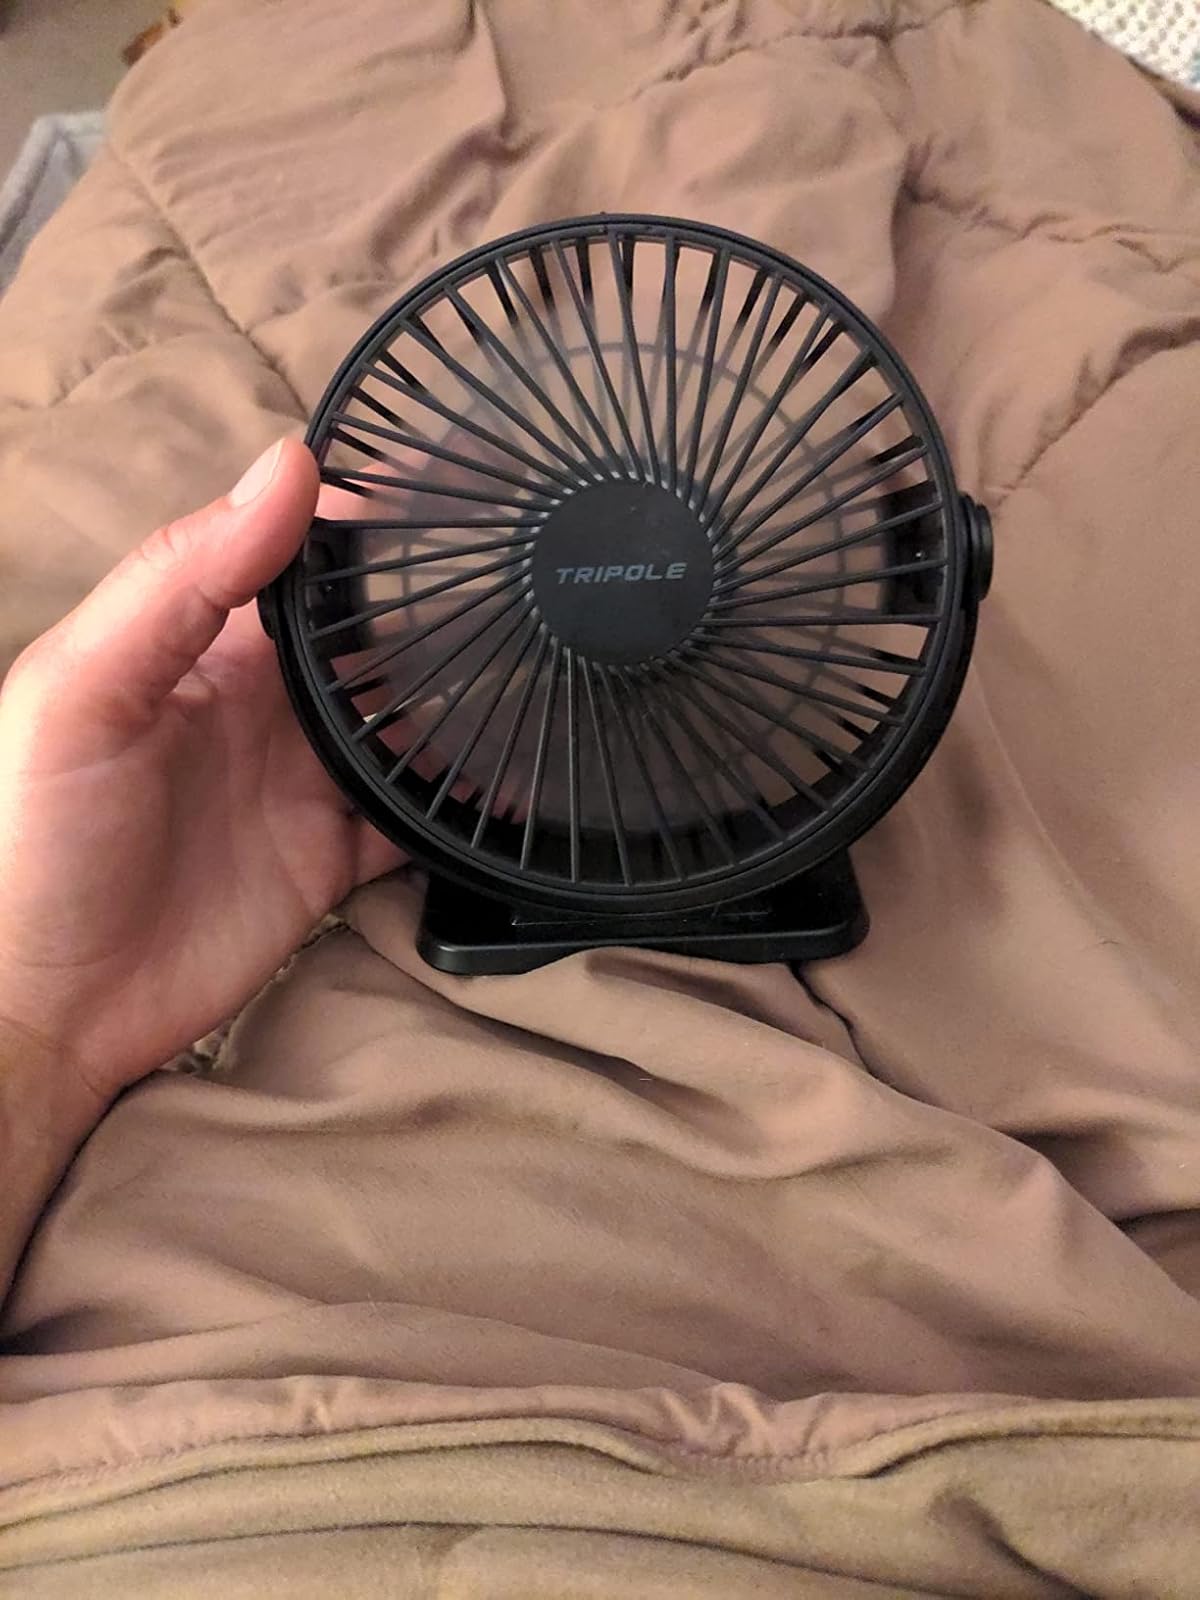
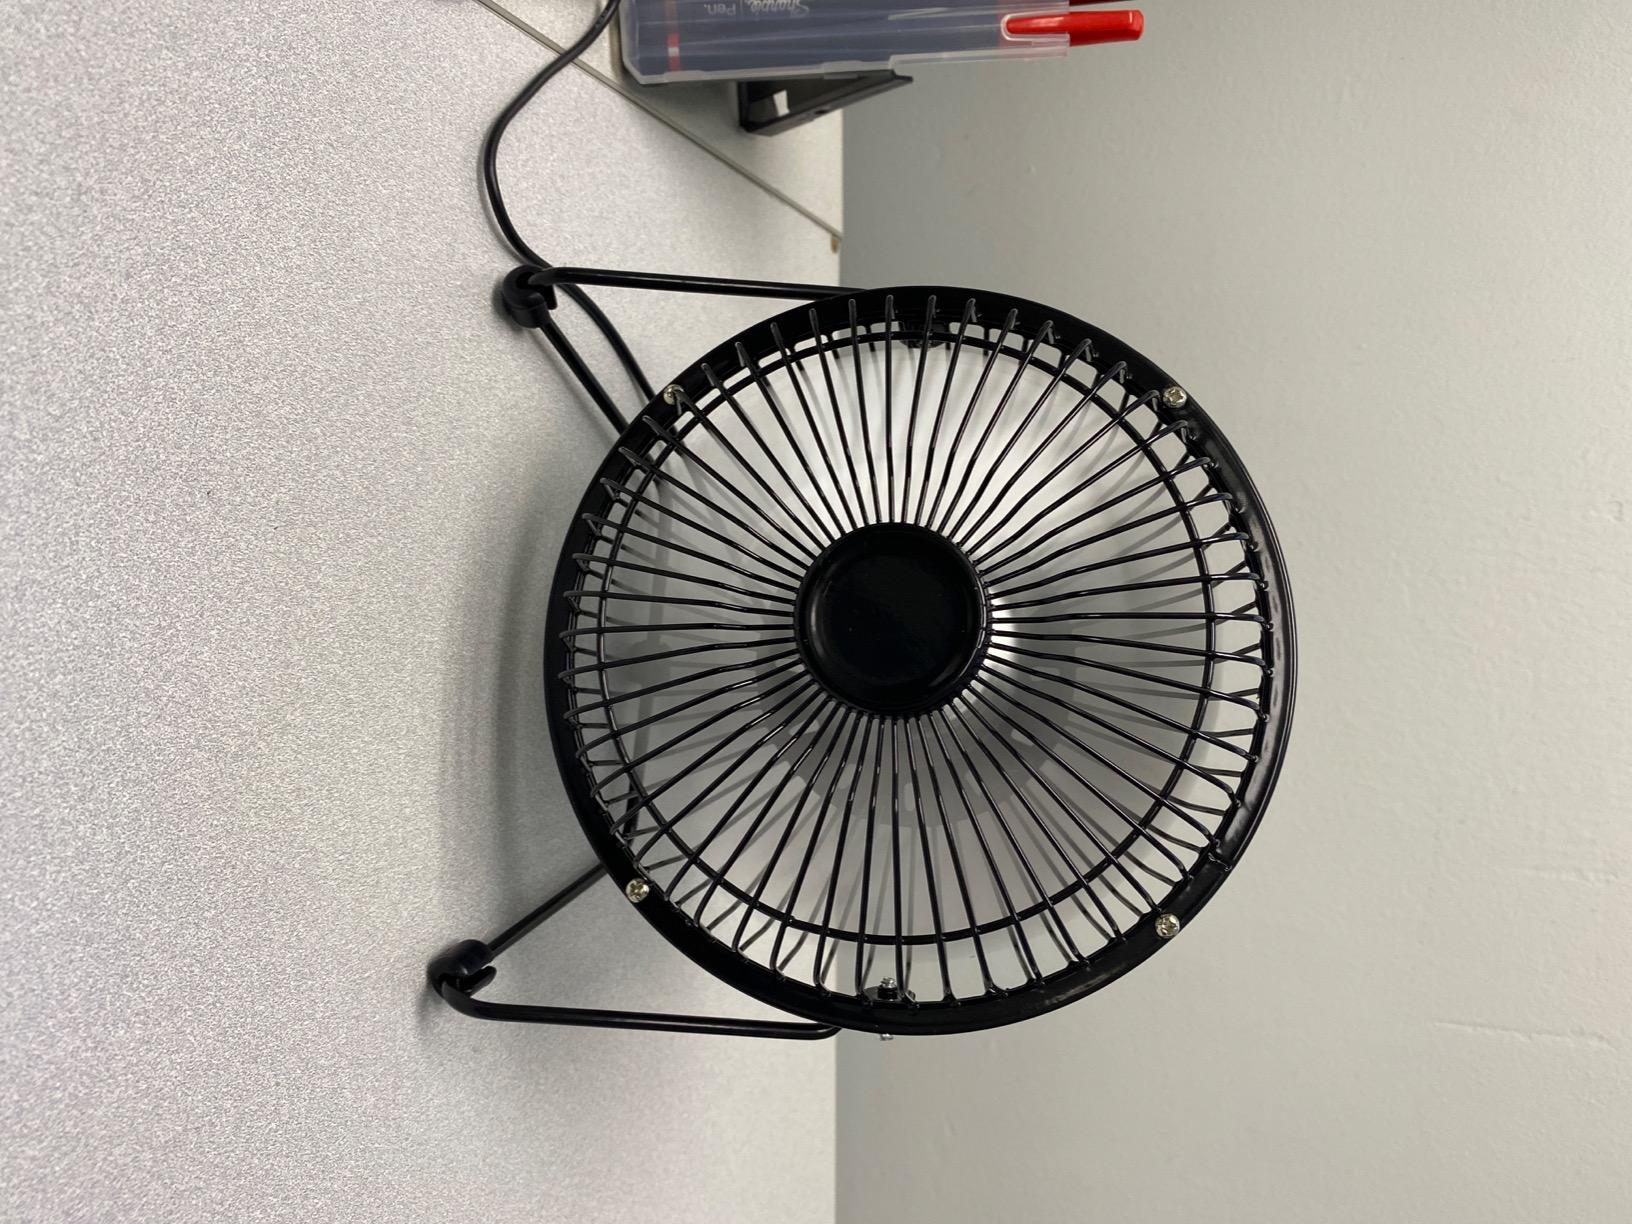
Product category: fan
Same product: no